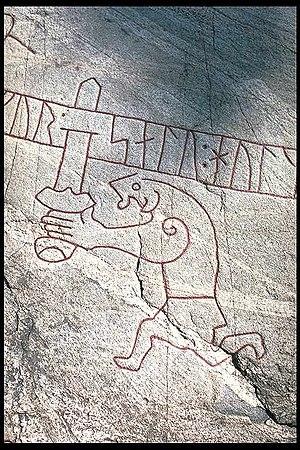
La liste des épées légendaires recense les épées qui ont été assez fameuses pour qu’on leur ait attribué des noms propres que les légendes, mythologies ou textes religieux ont conservés.